Selwyn Heights

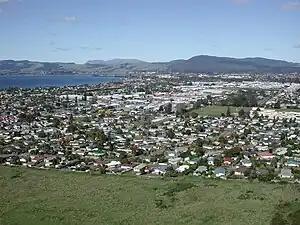

Selwyn Heights is a suburb of Rotorua in the Bay of Plenty Region of New Zealand's North Island.